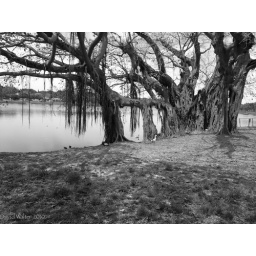
ancient tree by the water